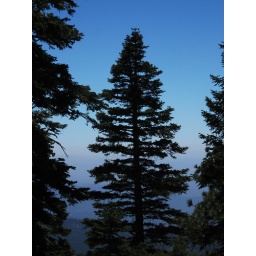
A Fir against the blue sky